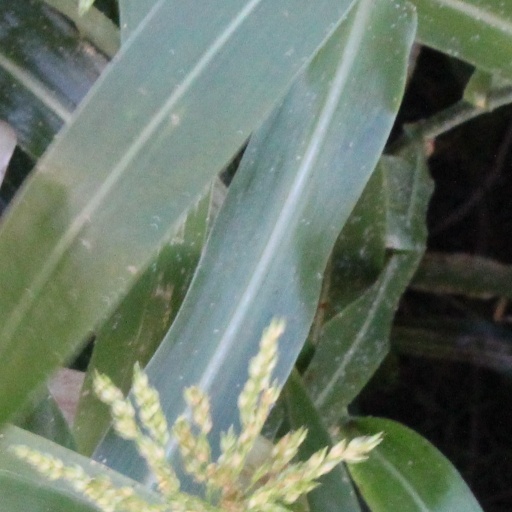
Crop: sorghum